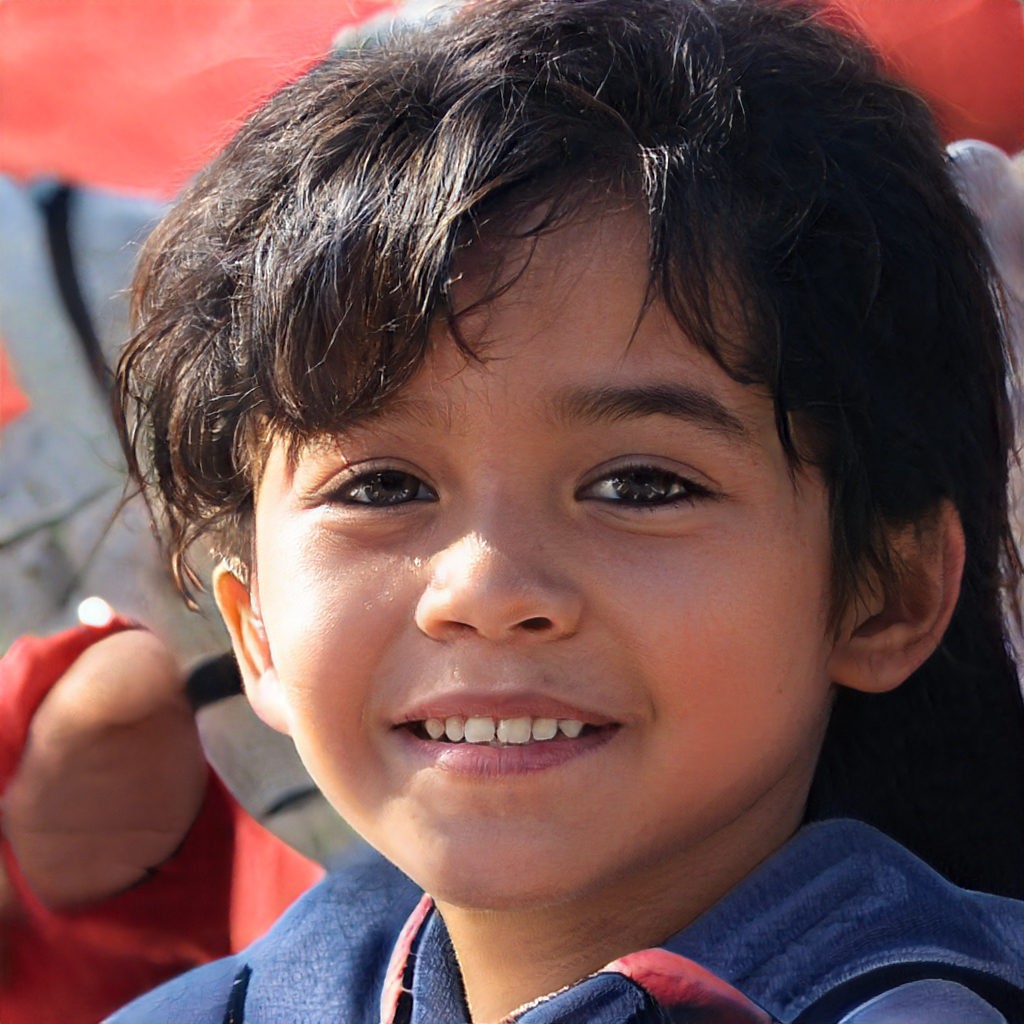
Label: Colored